S 10 (Abydos)

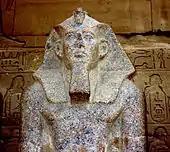
Statue of Sobekhotep IV, for whom S10 might have been built.

The tomb structure is part of a royal necropolis dating back to the late Middle Kingdom – Second Intermediate Period, which is located close to the ancient town of Wah-Sut, next to the much bigger funerary complex of Senusret III of the 12th Dynasty, at the foot of the so-called "Mountain of Anubis", a natural hill in the form of a pyramid.